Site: brandenburg
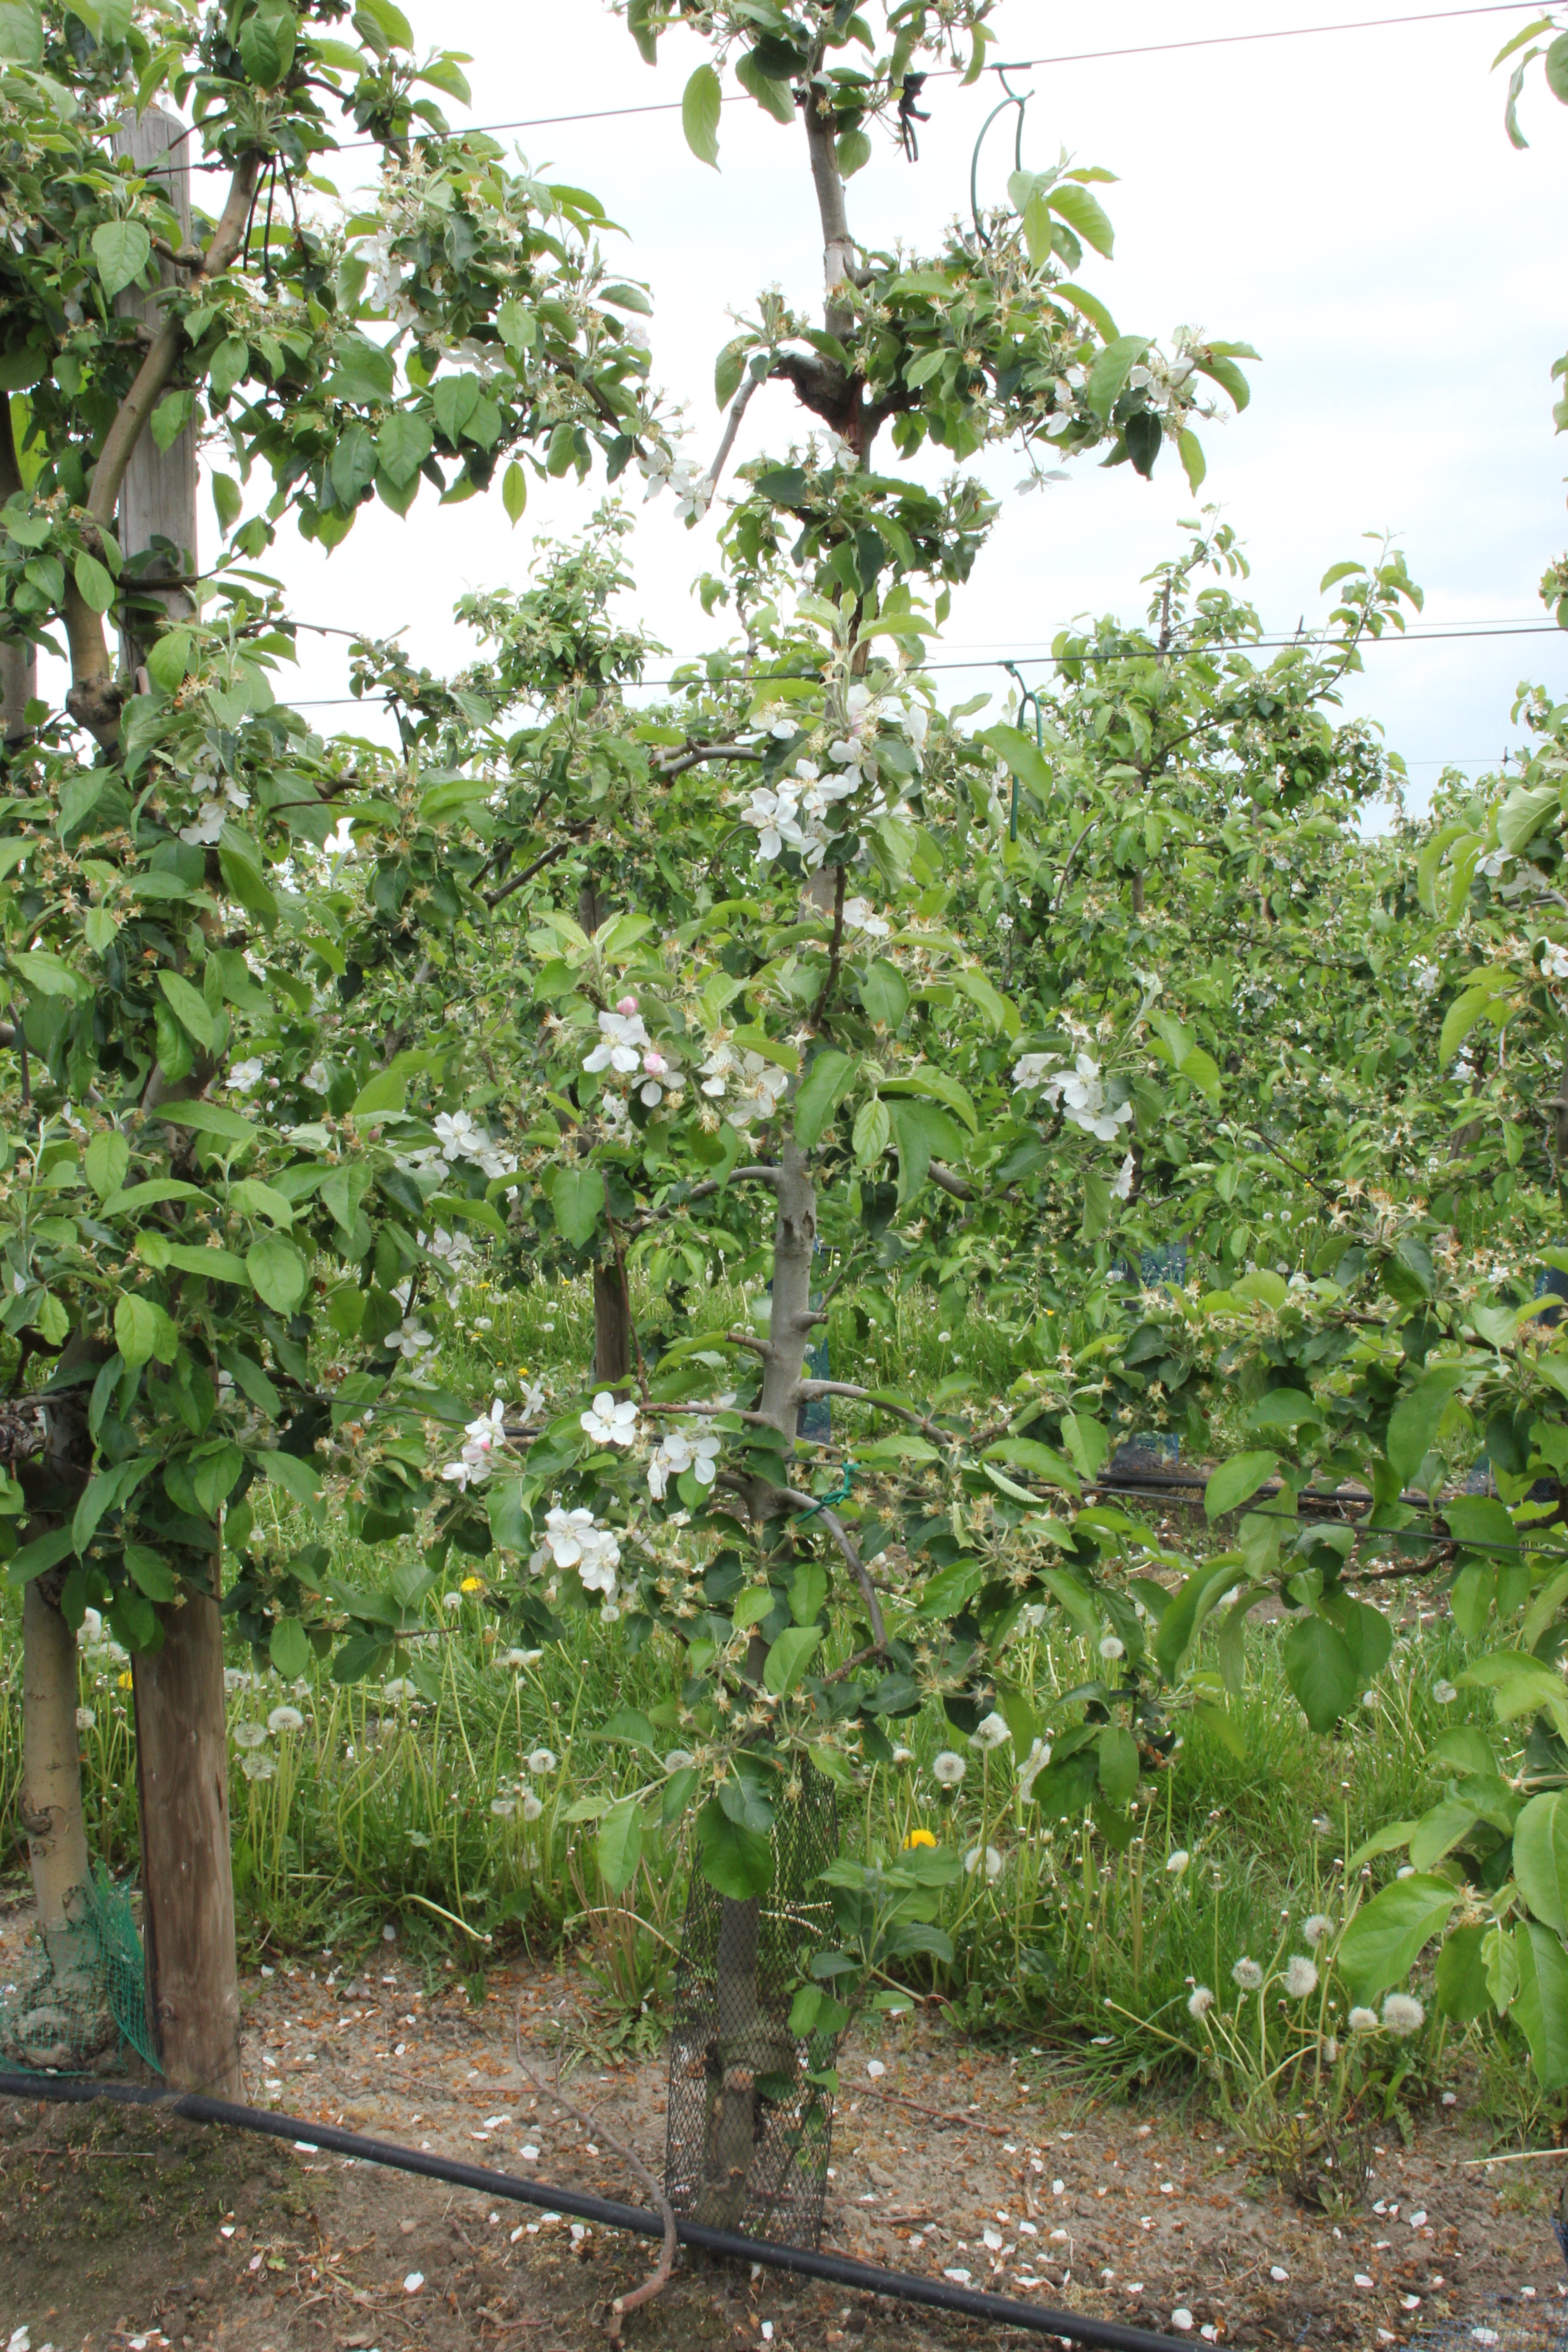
Growth stage (BBCH 67): Flowering